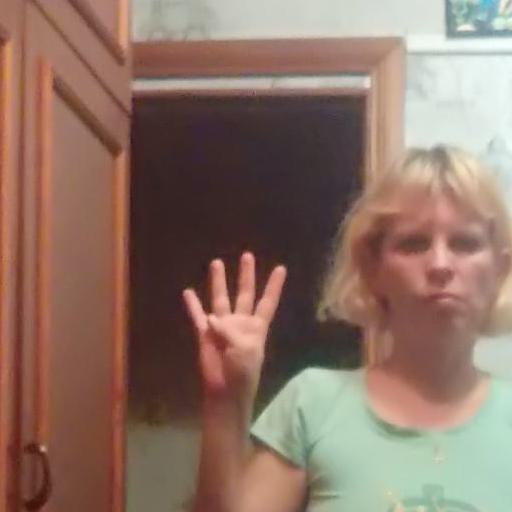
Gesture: four